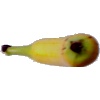
Label: banana_lady_finger